Feusisberg

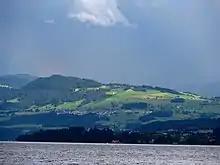
Feusisberg and Etzel (mountain) as seen from Lake Zürich

Feusisberg has an area, , of . Of this area, 48.8% is used for agricultural purposes, while 41.2% is forested. Of the rest of the land, 8.6% is settled (buildings or roads) and the remainder (1.4%) is non-productive (rivers, glaciers or mountains).